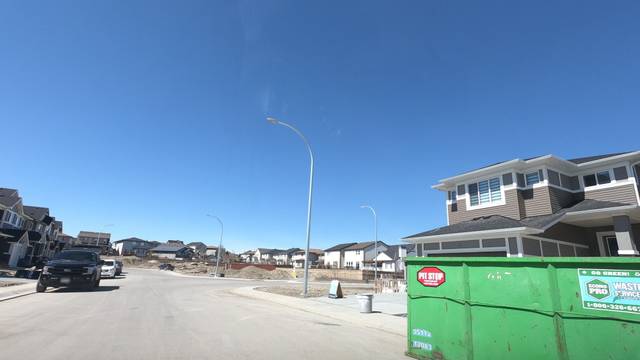
Region: Canada
Coordinates: 51.302, -114.044